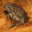
Label: frog